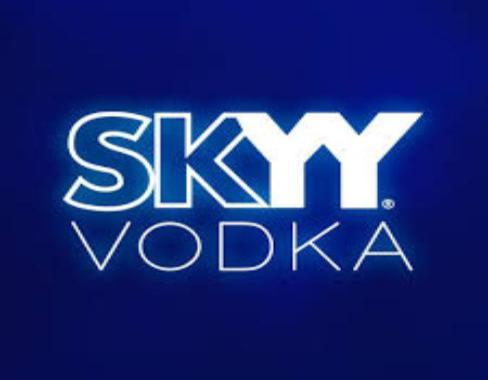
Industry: Food